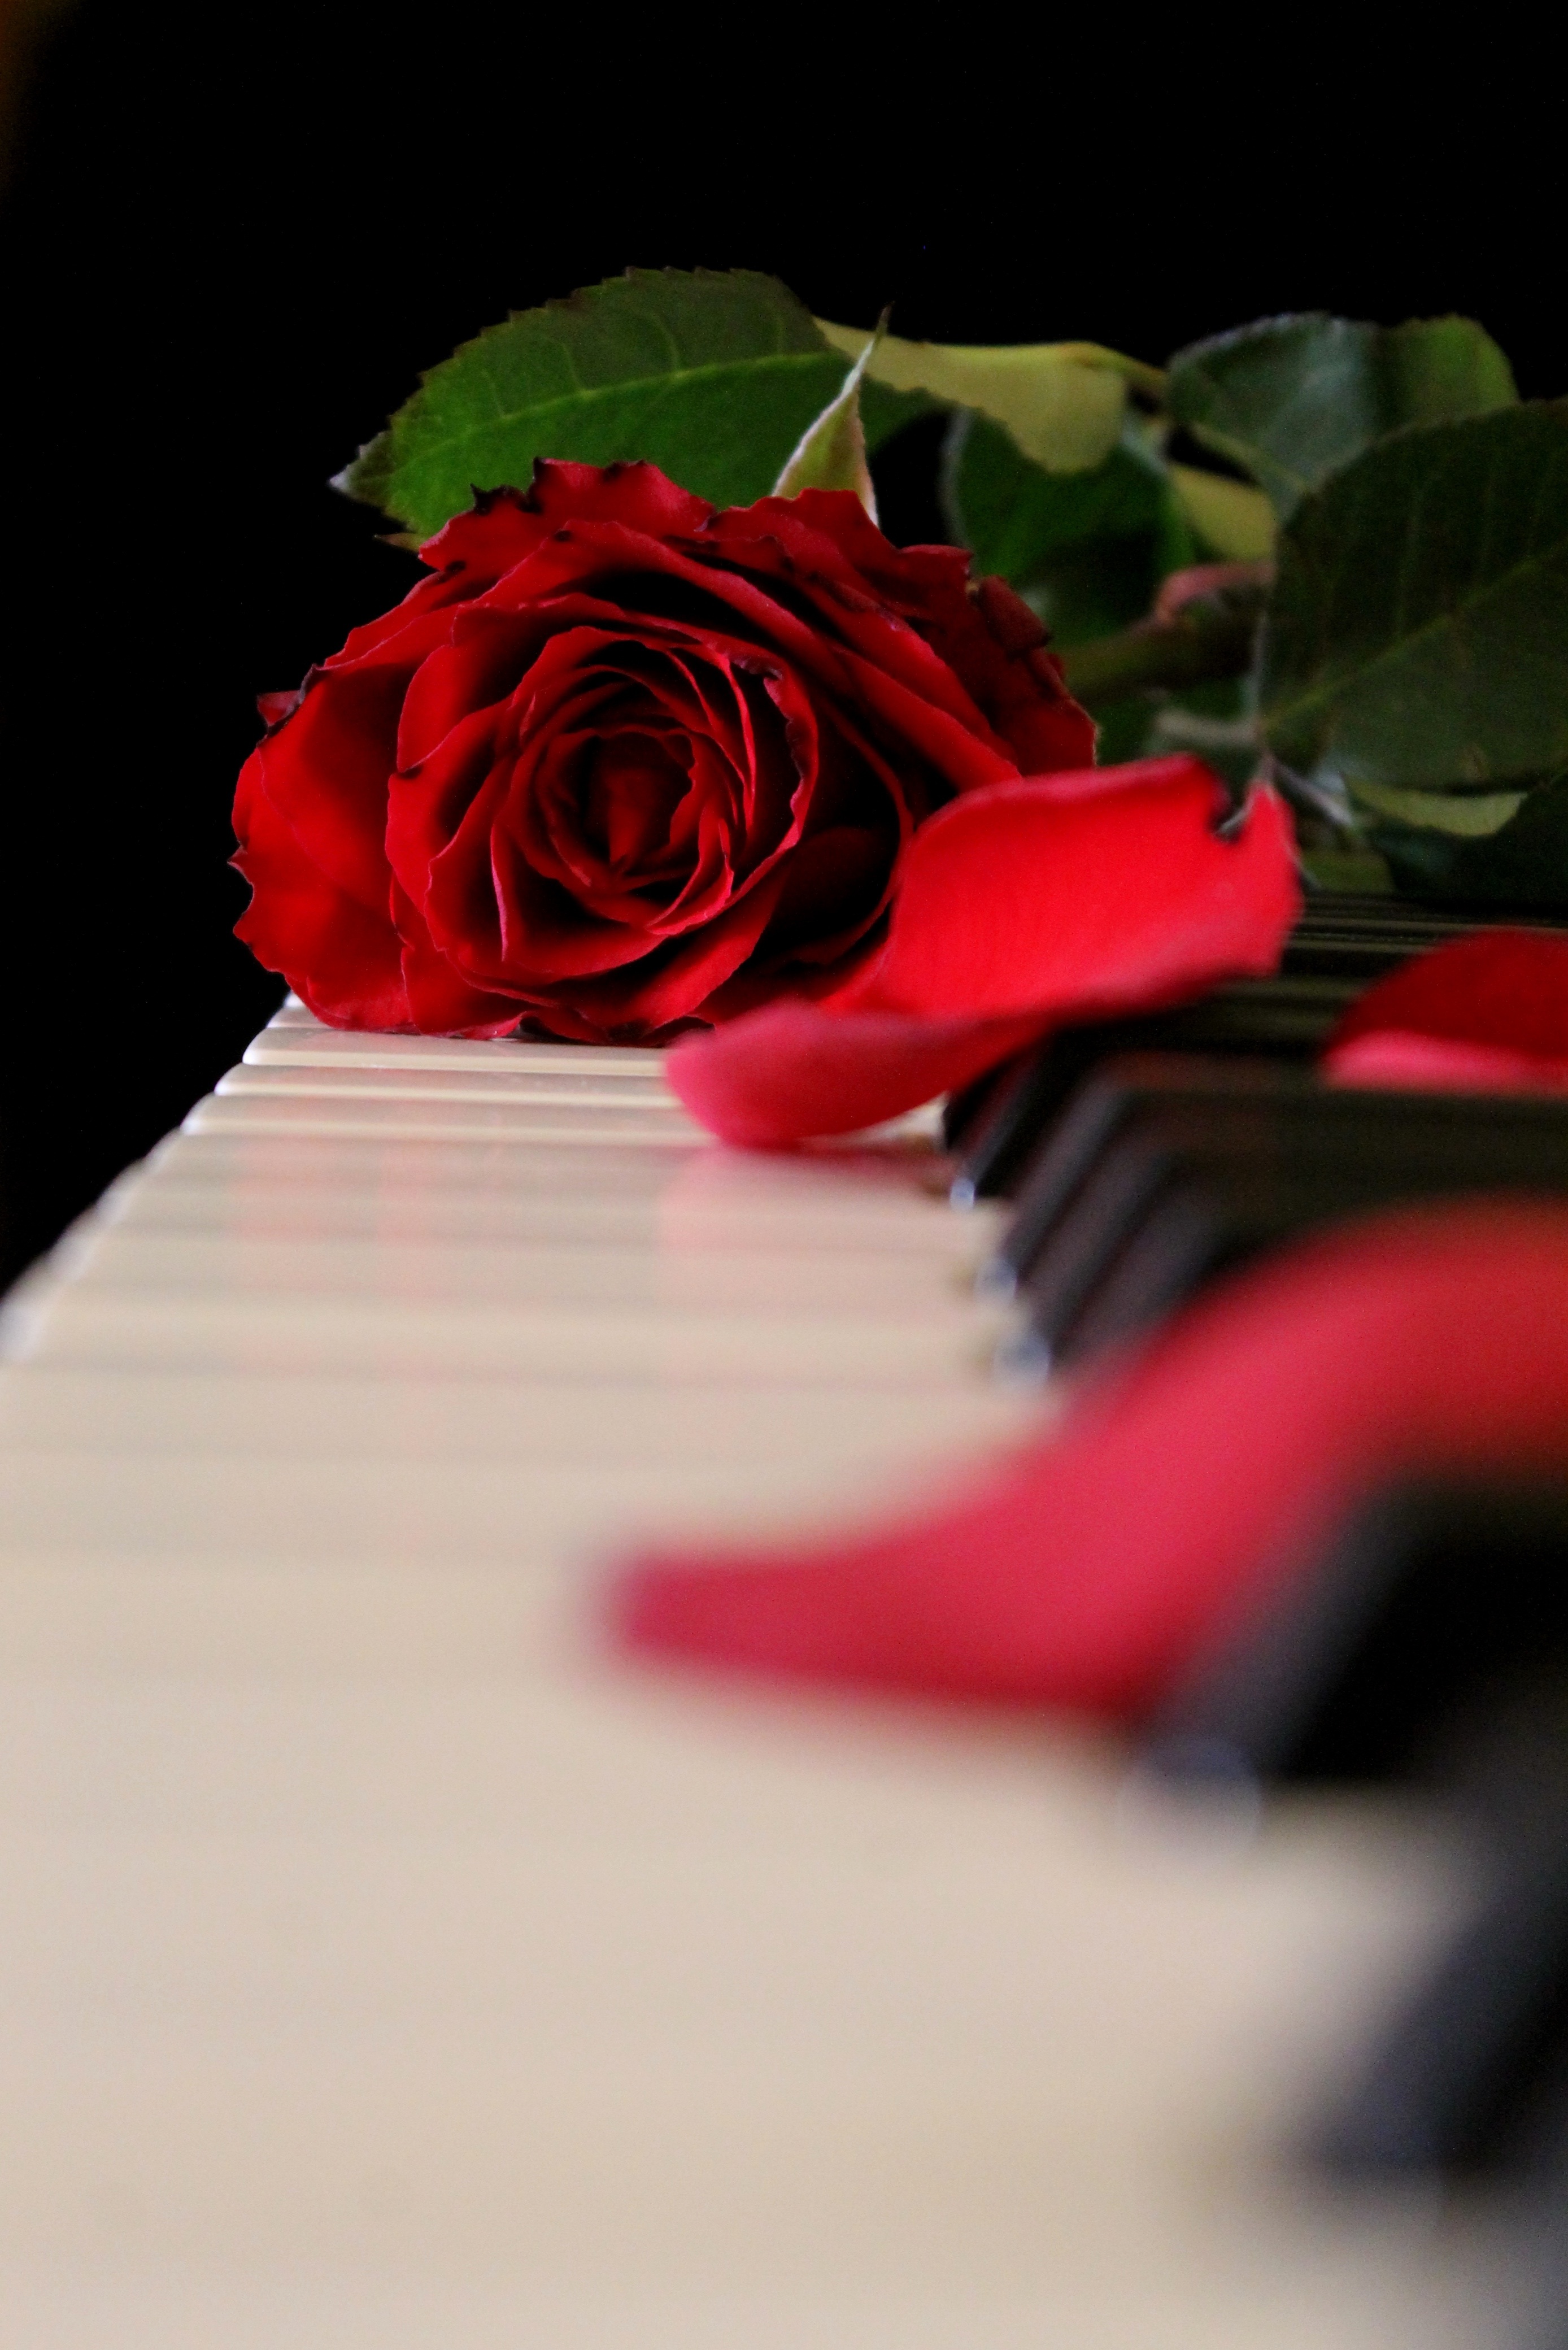
music, plant, white, leaf, flower, petal, rose, green, red, color, piano, black, pink, close up, macro photography, flowering plant, land plant